Extreme ultraviolet lithography

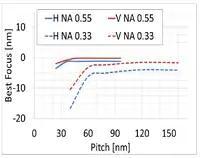
EUV H-V difference of focus. Horizontal (H) and vertical (V) mask (reticle) pattern features are focused differently in EUV optical systems. The numerical aperture (NA) also makes a difference.

A fundamental aspect of EUVL tools, resulting from the use of reflective optics, is the off-axis illumination (at an angle of 6°, in different direction at different positions within the illumination slit) on a multilayer mask (reticle). This leads to shadowing effects resulting in asymmetry in the diffraction pattern that degrade pattern fidelity in various ways as described below. For example, one side (behind the shadow) would appear brighter than the other (within the shadow).